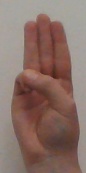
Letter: thaa